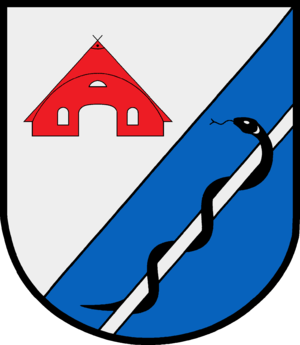
Stakendorf
Coat of arms of Stakendorf
Stakendorf er en by og kommune i det nordlige Tyskland, beliggende i Amt Probstei i den nordlige del af Kreis Plön. Kreis Plön ligger i den østlige/centrale del af delstaten Slesvig-Holsten.